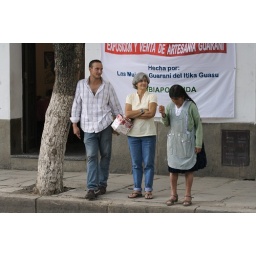
and by random old woman, i meant the one in the green shirt and skirt.